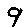
Label: 9